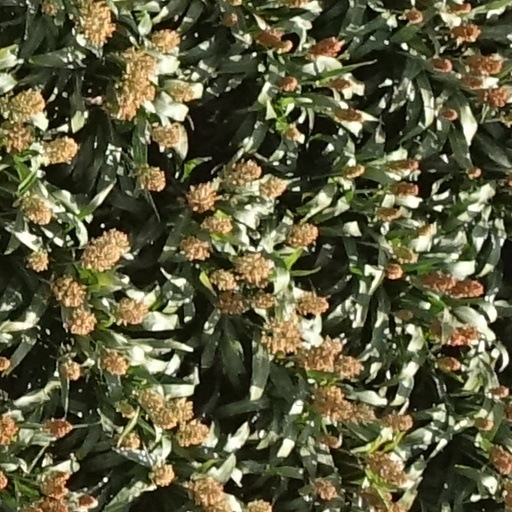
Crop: sorghum